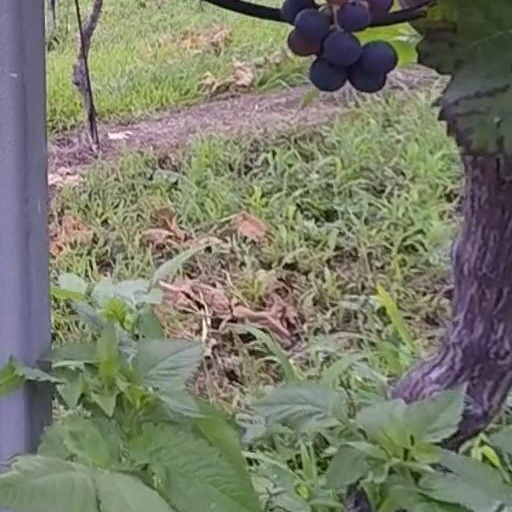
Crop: grape